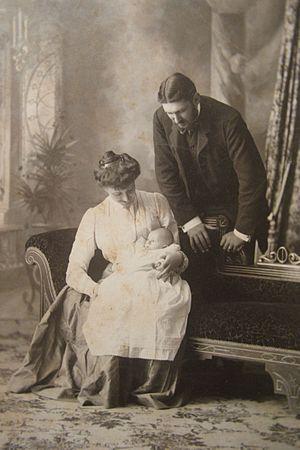
Philippe de Vilmorin, son épouse Mélanie (née Mélanie de Dortan), et Henry (né en 1903)
Louise Levêque de Vilmorin, dite par convenance Louise de Vilmorin, est une femme de lettres française, née le 4 avril 1902 à Verrières-le-Buisson, où elle est morte le 26 décembre 1969. Elle était parfois surnommée « Madame de », en référence à son roman à succès porté au grand écran.
Joseph Marie Philippe Levêque de Vilmorin né le, plus communément appelé Philippe de Vilmorin, est un botaniste français. Il est issu de la célèbre famille de botanistes et grainetiers.